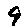
Label: 9